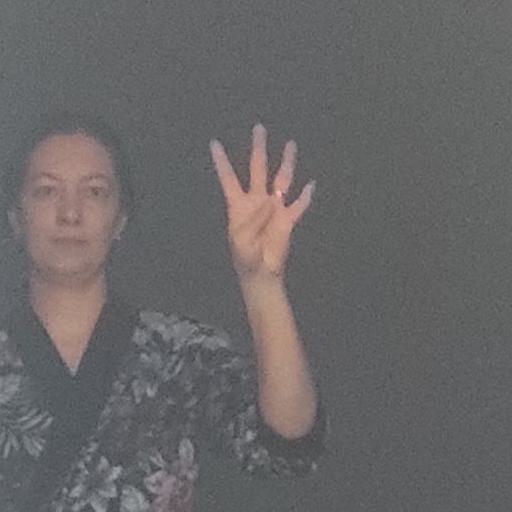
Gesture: four